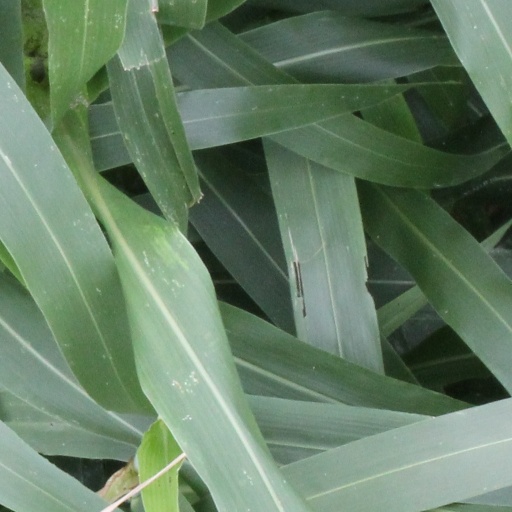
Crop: sorghum